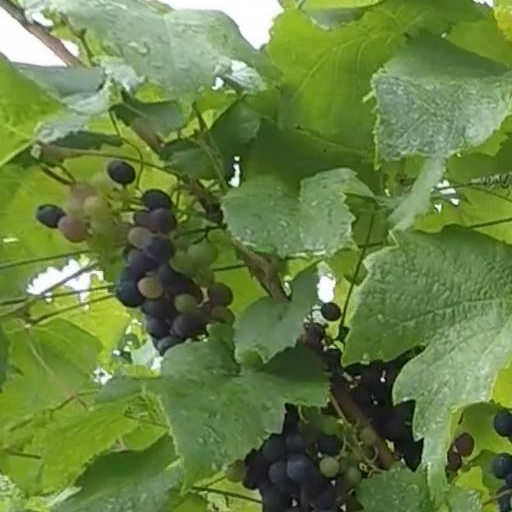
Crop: grape